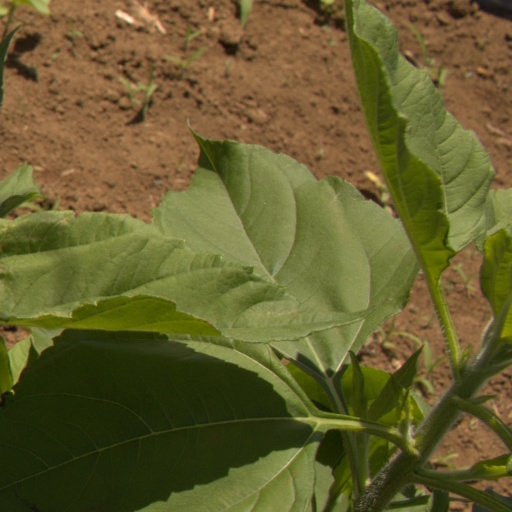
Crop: Jerusalem artichoke